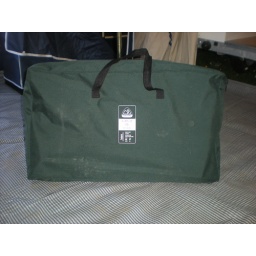
Collapsible kitchen unit in its bag